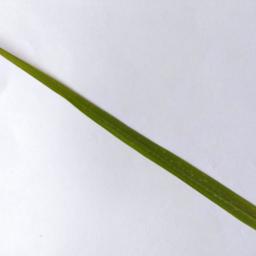
Label: Rice___Healthy